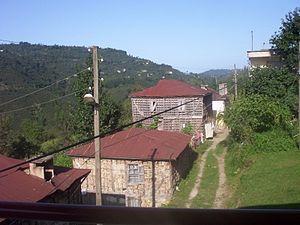
Gülyalı est une ville et un district de la province d'Ordu dans la région de la mer Noire en Turquie.